Greg Boyd (theologian)

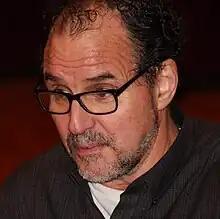
Boyd in 2017

He is also a notable figure in New Testament scholarship and the Quest for the Historical Jesus. He is critical of liberal scholarship as typified by the Jesus Seminar as well as the individual work of scholars like John Dominic Crossan and Burton Mack. He has participated in numerous public debates, most notably with friend Robert M. Price and Dan Barker on the historicity of the New Testament and related matters. His first book in this area was "Cynic Sage or Son of God?" (1995). More recently, his book (co-authored with Paul Rhodes Eddy), "The Jesus Legend: A Case for the Historical Reliability of the Synoptic Jesus Tradition" (2007) won the 2008 Christianity Today Book of the Year Award (Biblical Studies category).